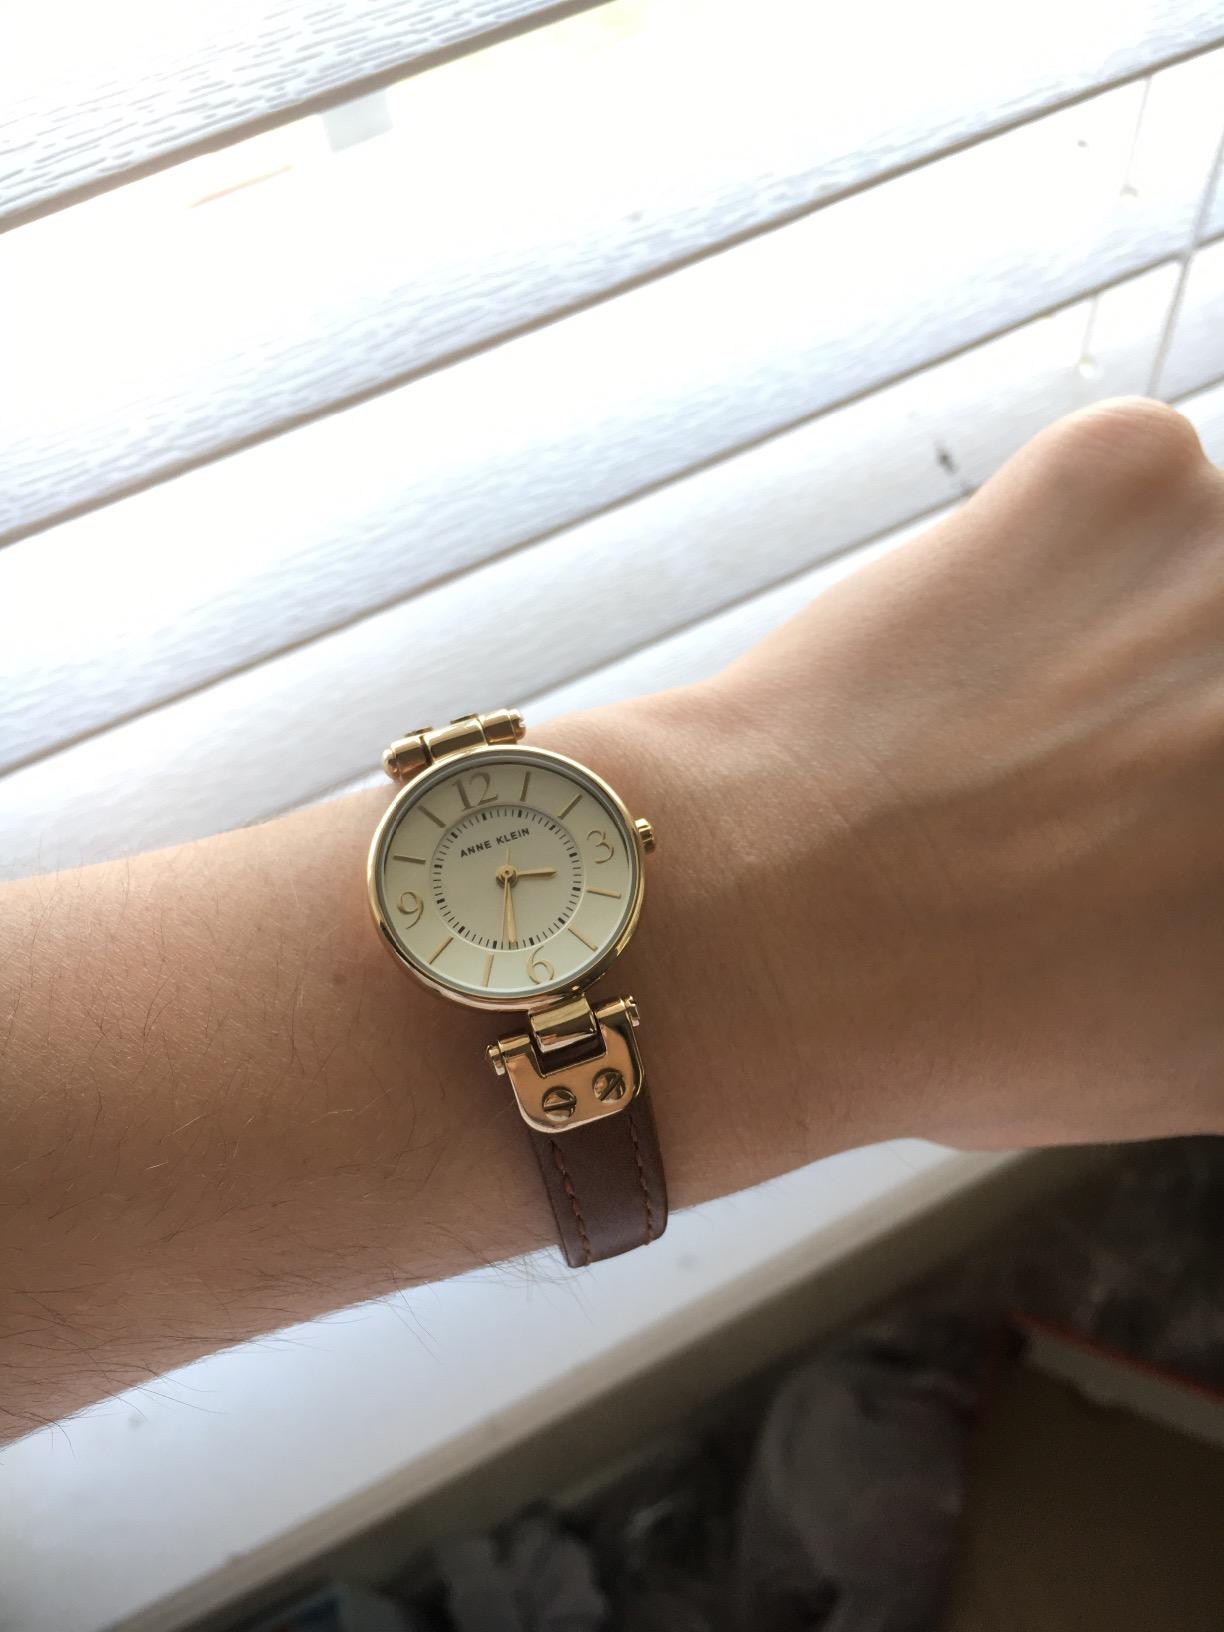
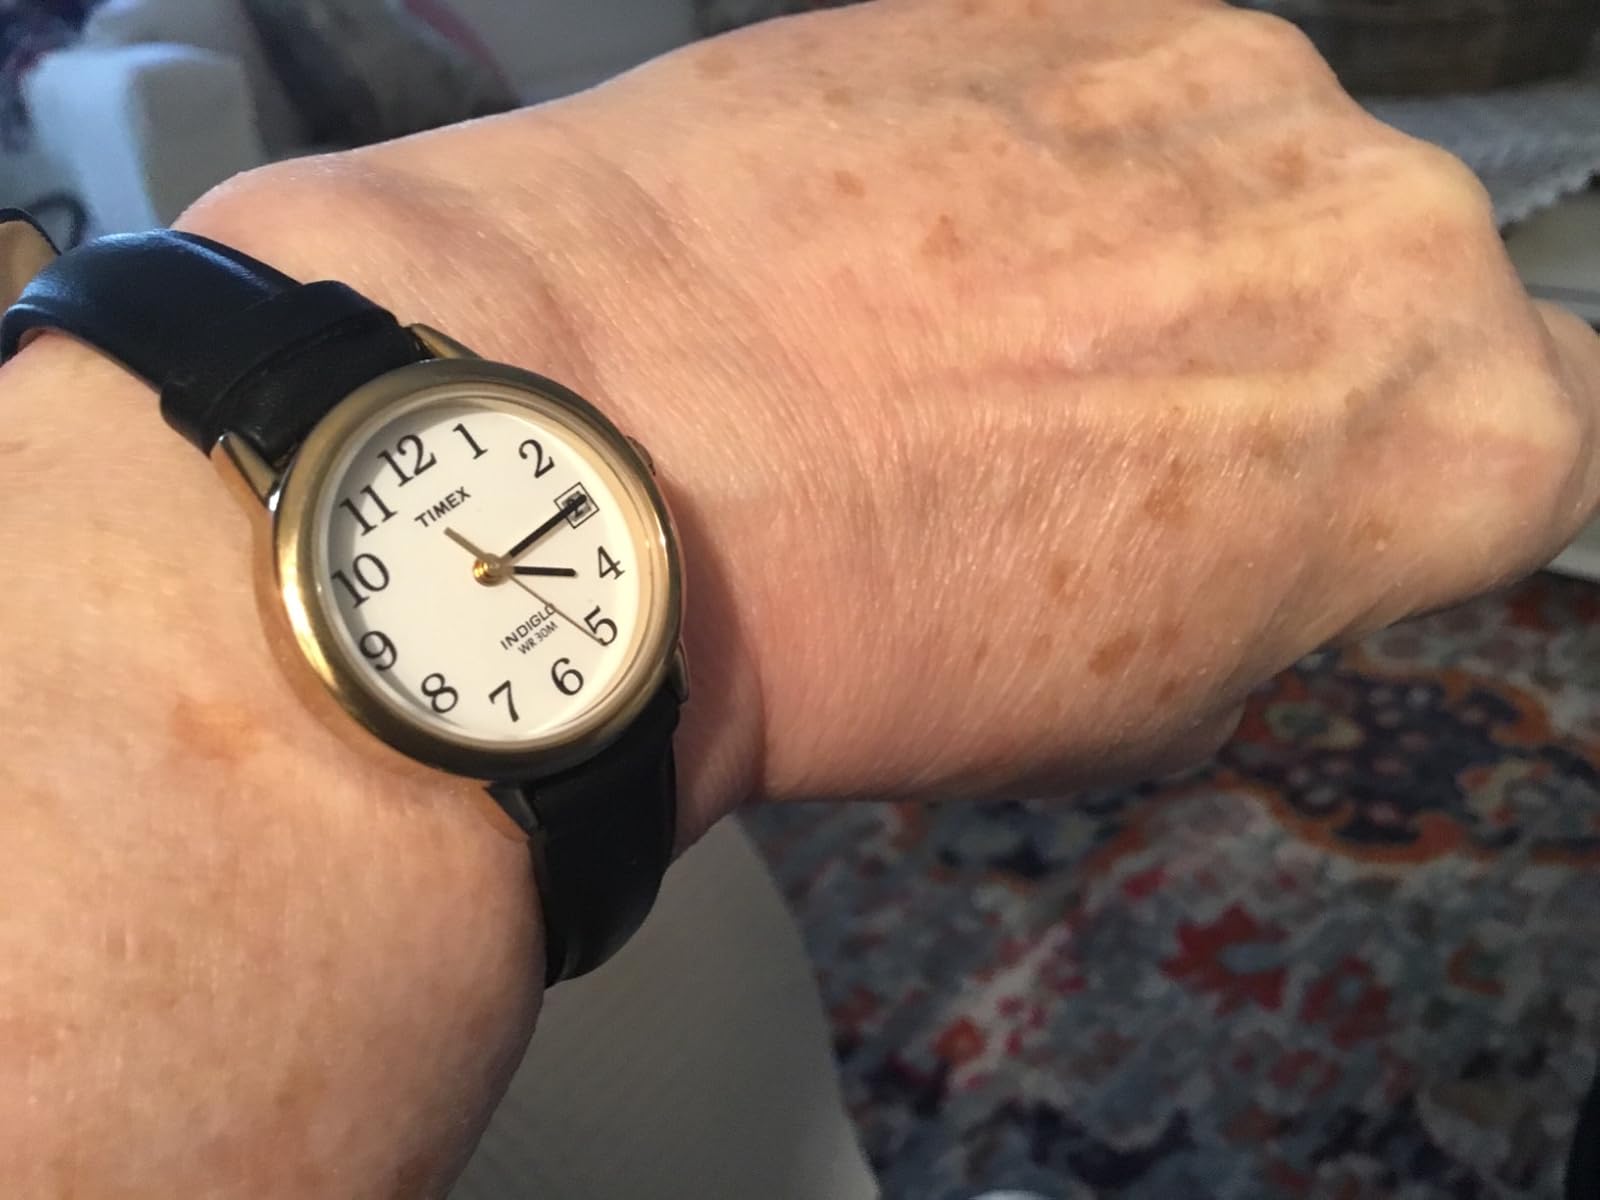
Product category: accessories_watch
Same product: no